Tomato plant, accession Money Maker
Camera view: tilt-top (135 deg); turntable rotation: 270 degrees
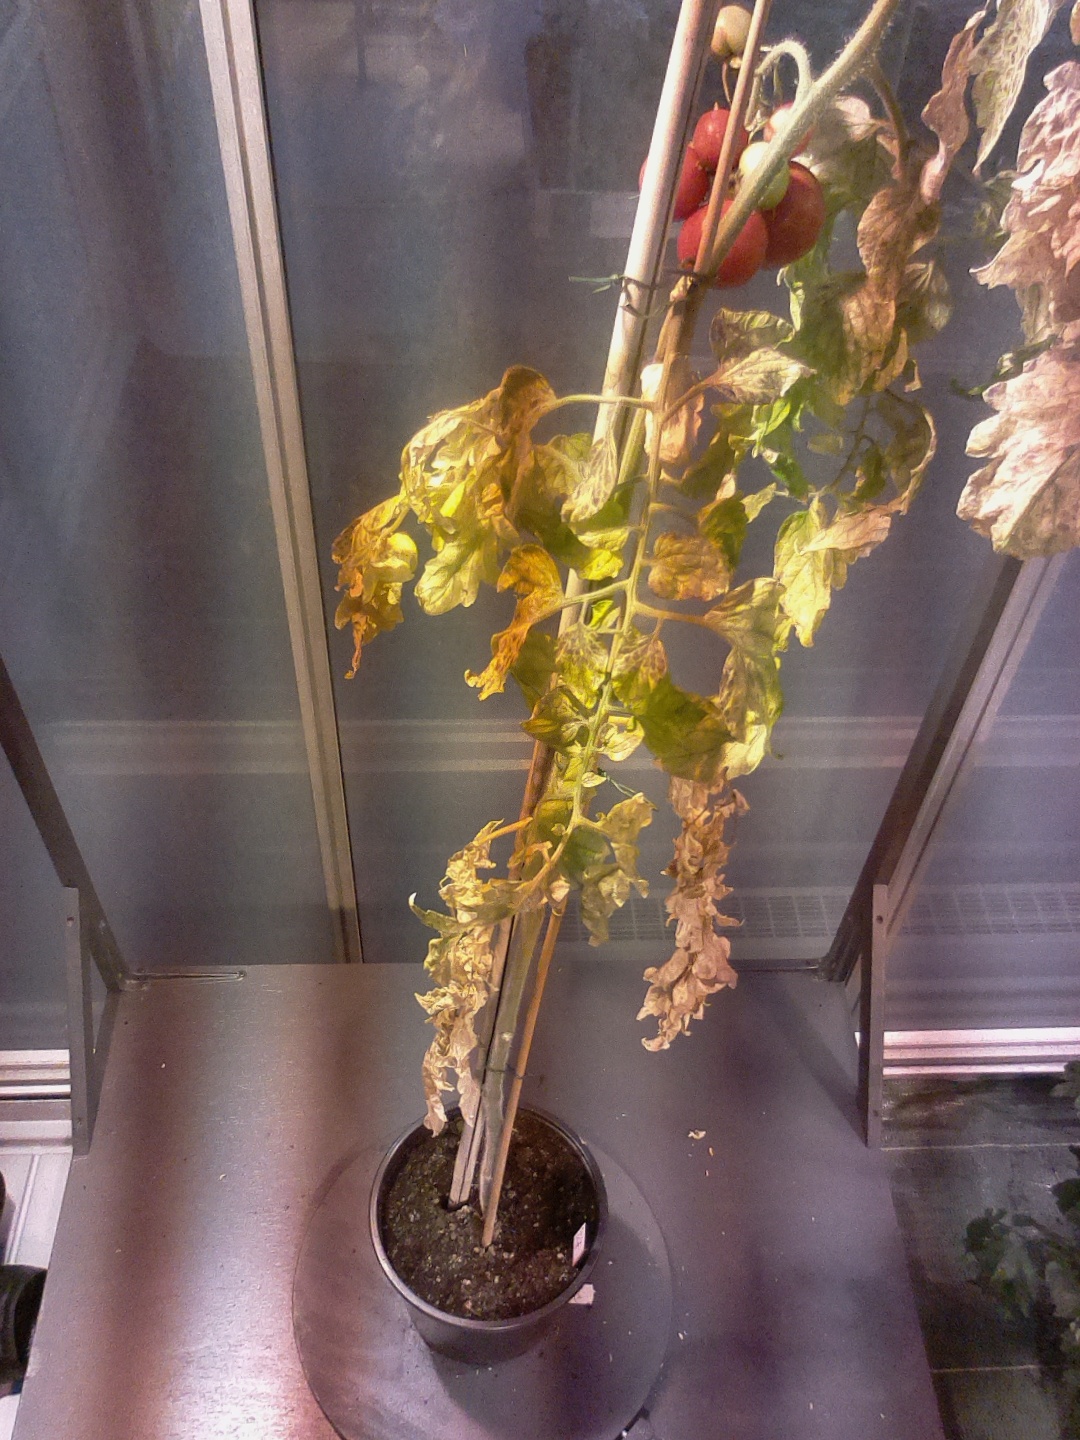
BBCH growth stage 88: 80%-90% of fruits show typical fully ripe color